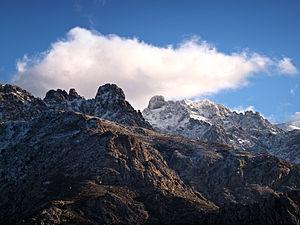
Le Capu a u Dente vu depuis Montemaggiore
Le Capu a u Dente est un sommet montagneux du massif du Monte Cinto, situé en Corse. Il s'élève à 2 029 mètres d'altitude, entre la vallée de la Tartagine affluent de la rivière Asco et la vallée du ruisseau de Frintogna qui prend en aval le nom de Fiume Seccu.